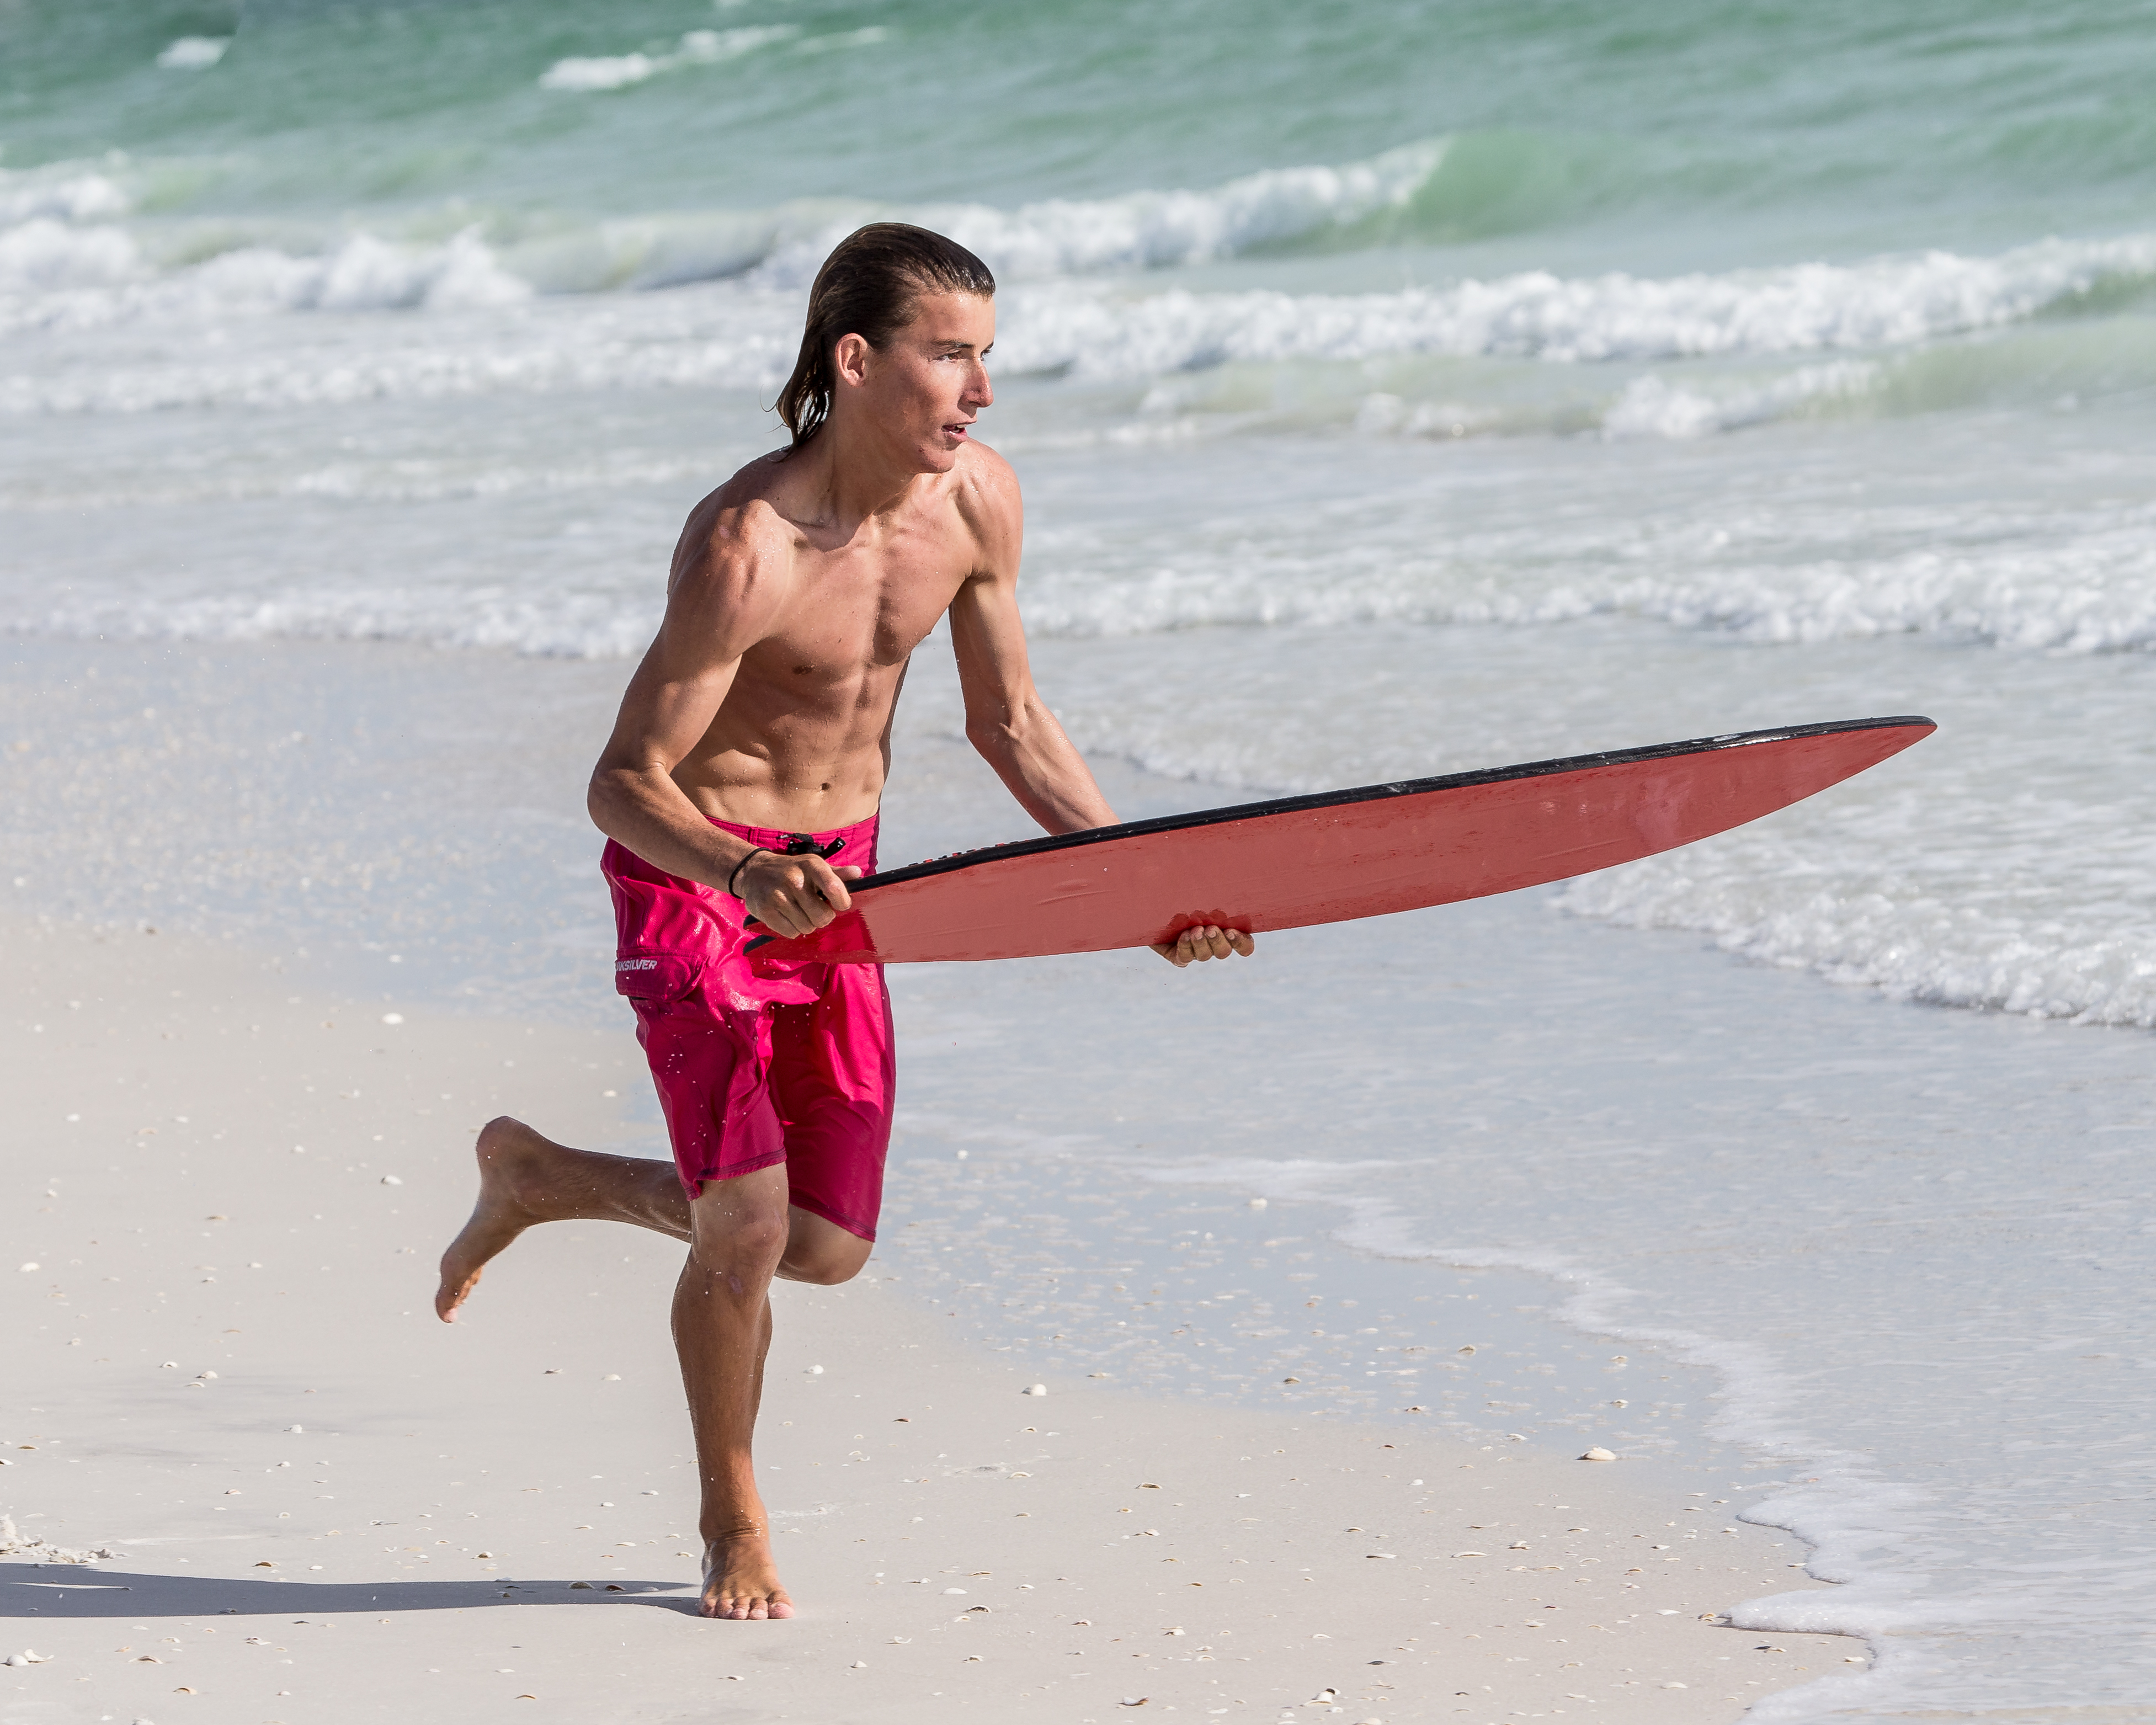
beach, sea, wave, surfing, surfboard, toy, focus, sports, florida, andymorffew, morffew, marcoisland, tigertailbeach, skimboarding, skimboard, connorbowen, water sport, sprinting, boardsport, surfing equipment and supplies, surface water sports